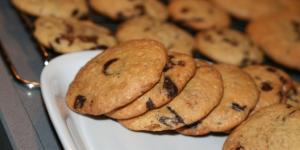
galletas chips ahoy